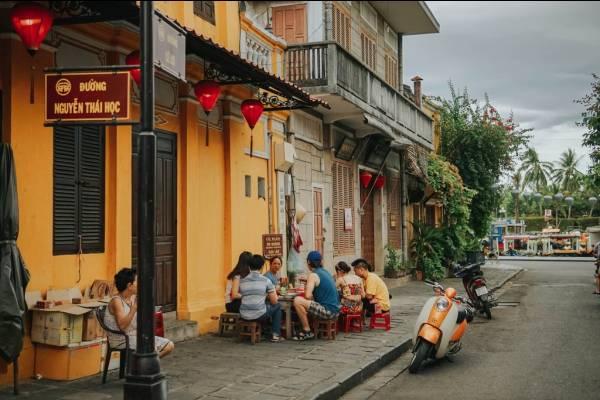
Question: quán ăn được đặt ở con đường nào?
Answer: quán ăn được đặt trên con đường nguyễn thái học